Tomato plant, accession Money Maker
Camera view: tilt-top (135 deg); turntable rotation: 120 degrees
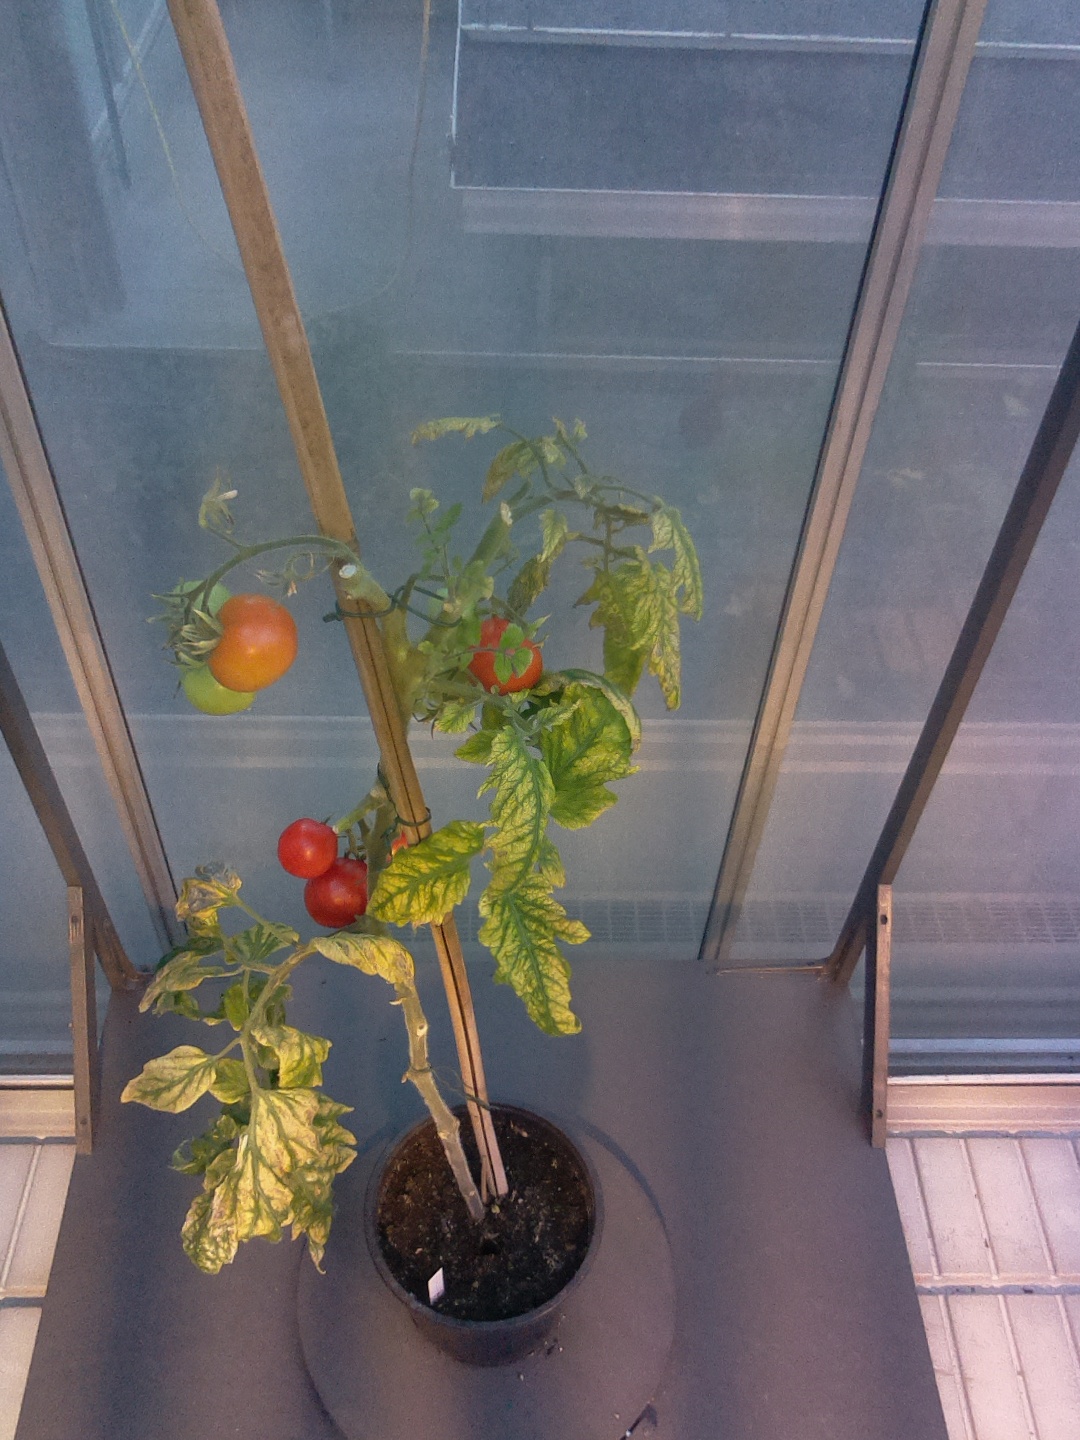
BBCH growth stage 84: 40%-50% of fruits show typical fully ripe color